Arvagh

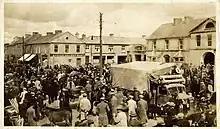
Arva on fair day (1940s)

A valuable snapshot of life in Arva during the early 20th century is preserved in the "Schools’ Collection", compiled in the 1930s by local schoolchildren as part of a nationwide folklore project.